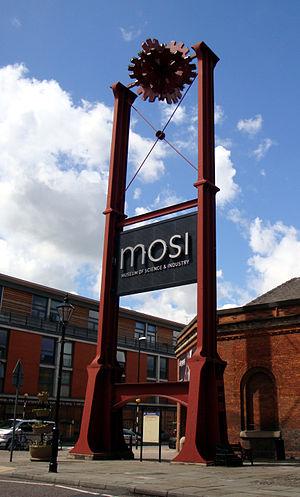
Le Musée des Sciences et de l’Industrie de Manchester, en Angleterre, est un important musée consacré au développement des sciences, des technologies et de l’industrie, et particulièrement au riche passé de l'agglomération dans ces trois domaines. Il dépend du Science Museum Group, une autorité administrative indépendante du Département de la Culture, des Médias et du Sport, qui a fusionné avec le National Science Museum en 2012.